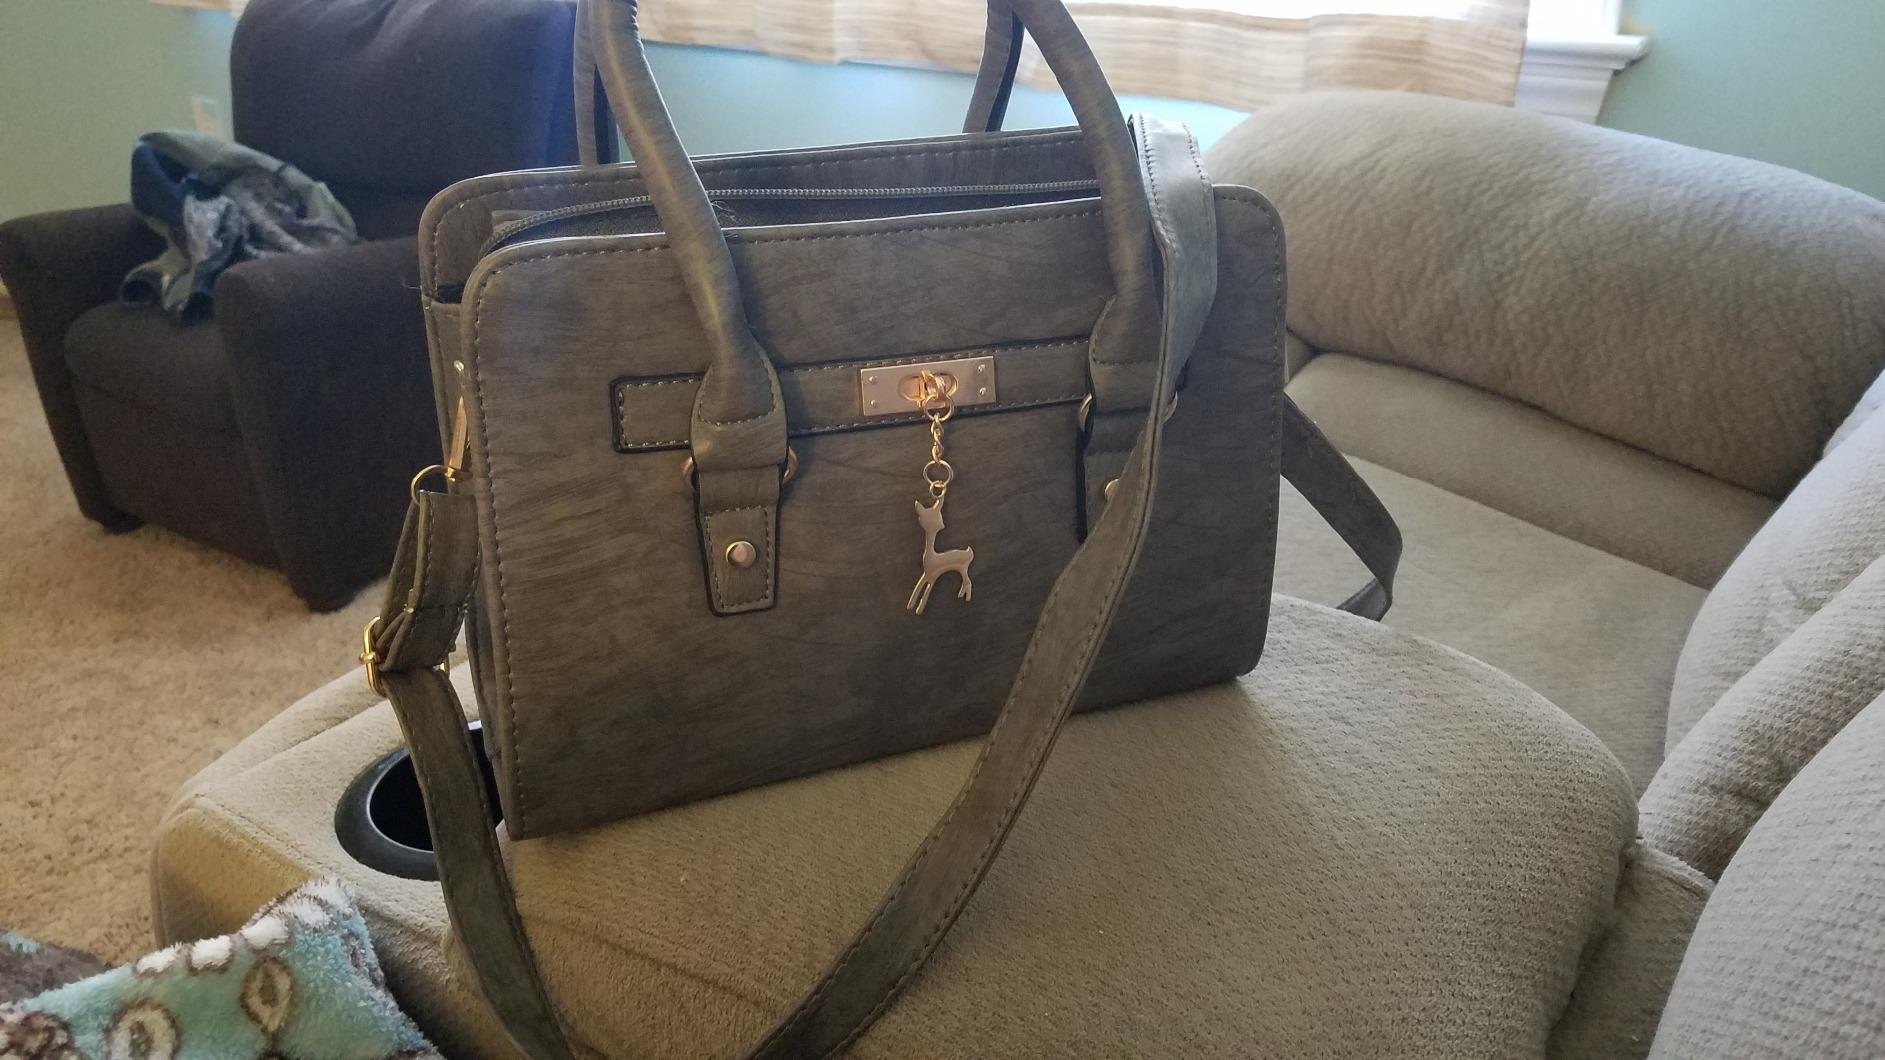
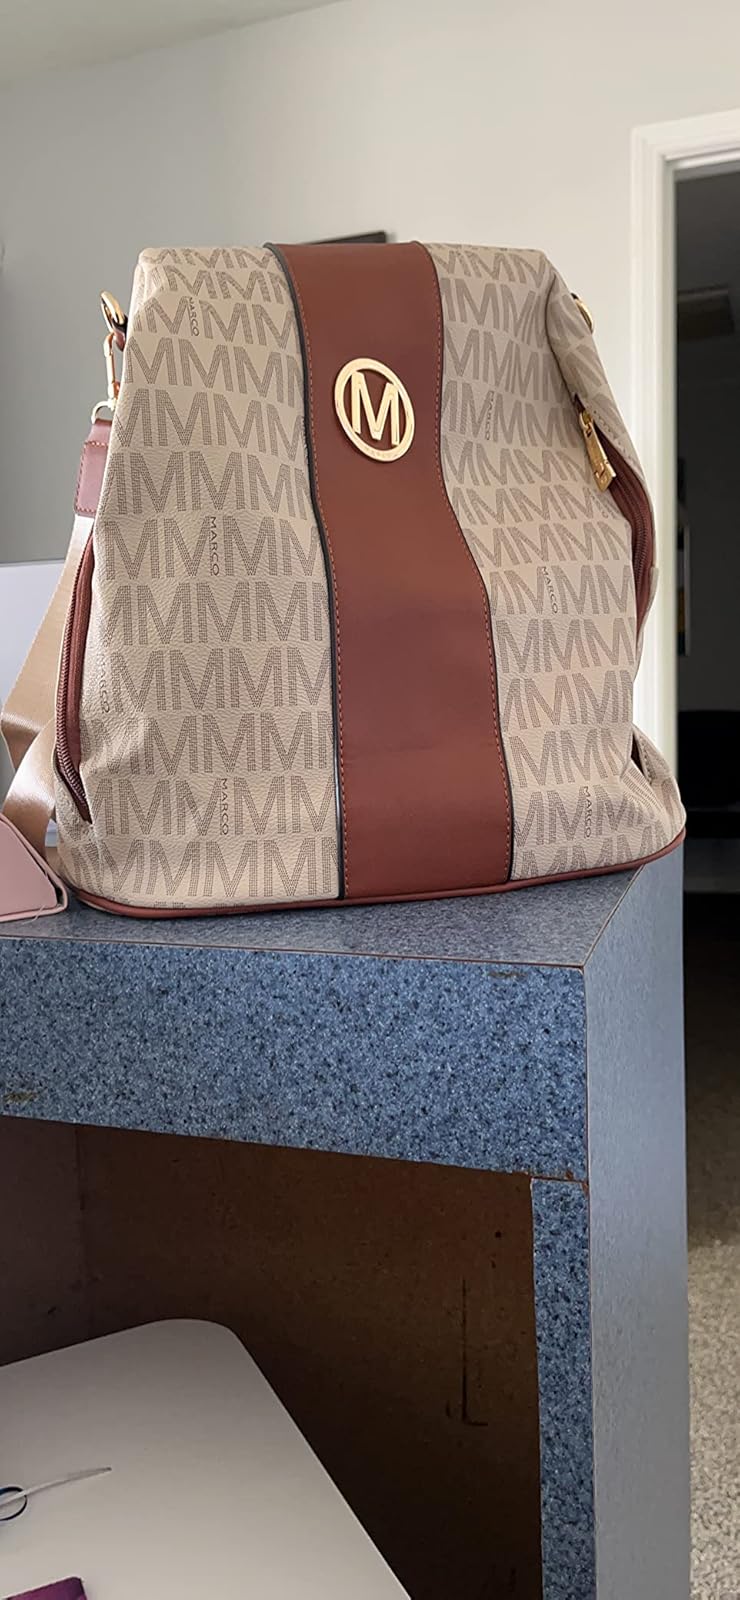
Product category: accessories_handbag
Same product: no